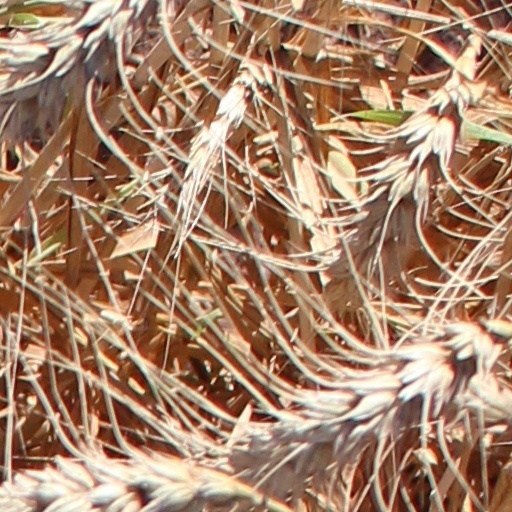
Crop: wheat